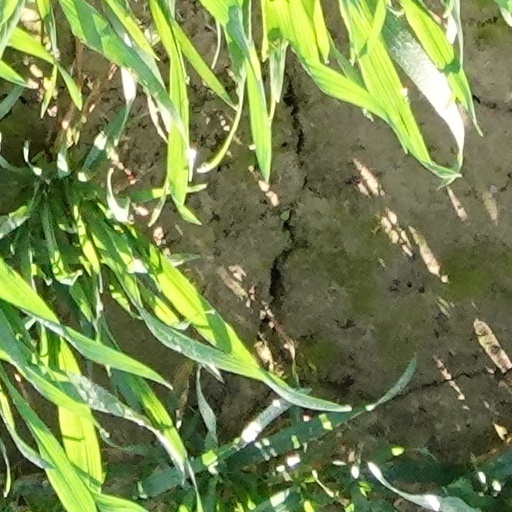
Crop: wheat